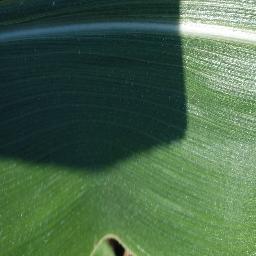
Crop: corn
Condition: (maize)_healthy